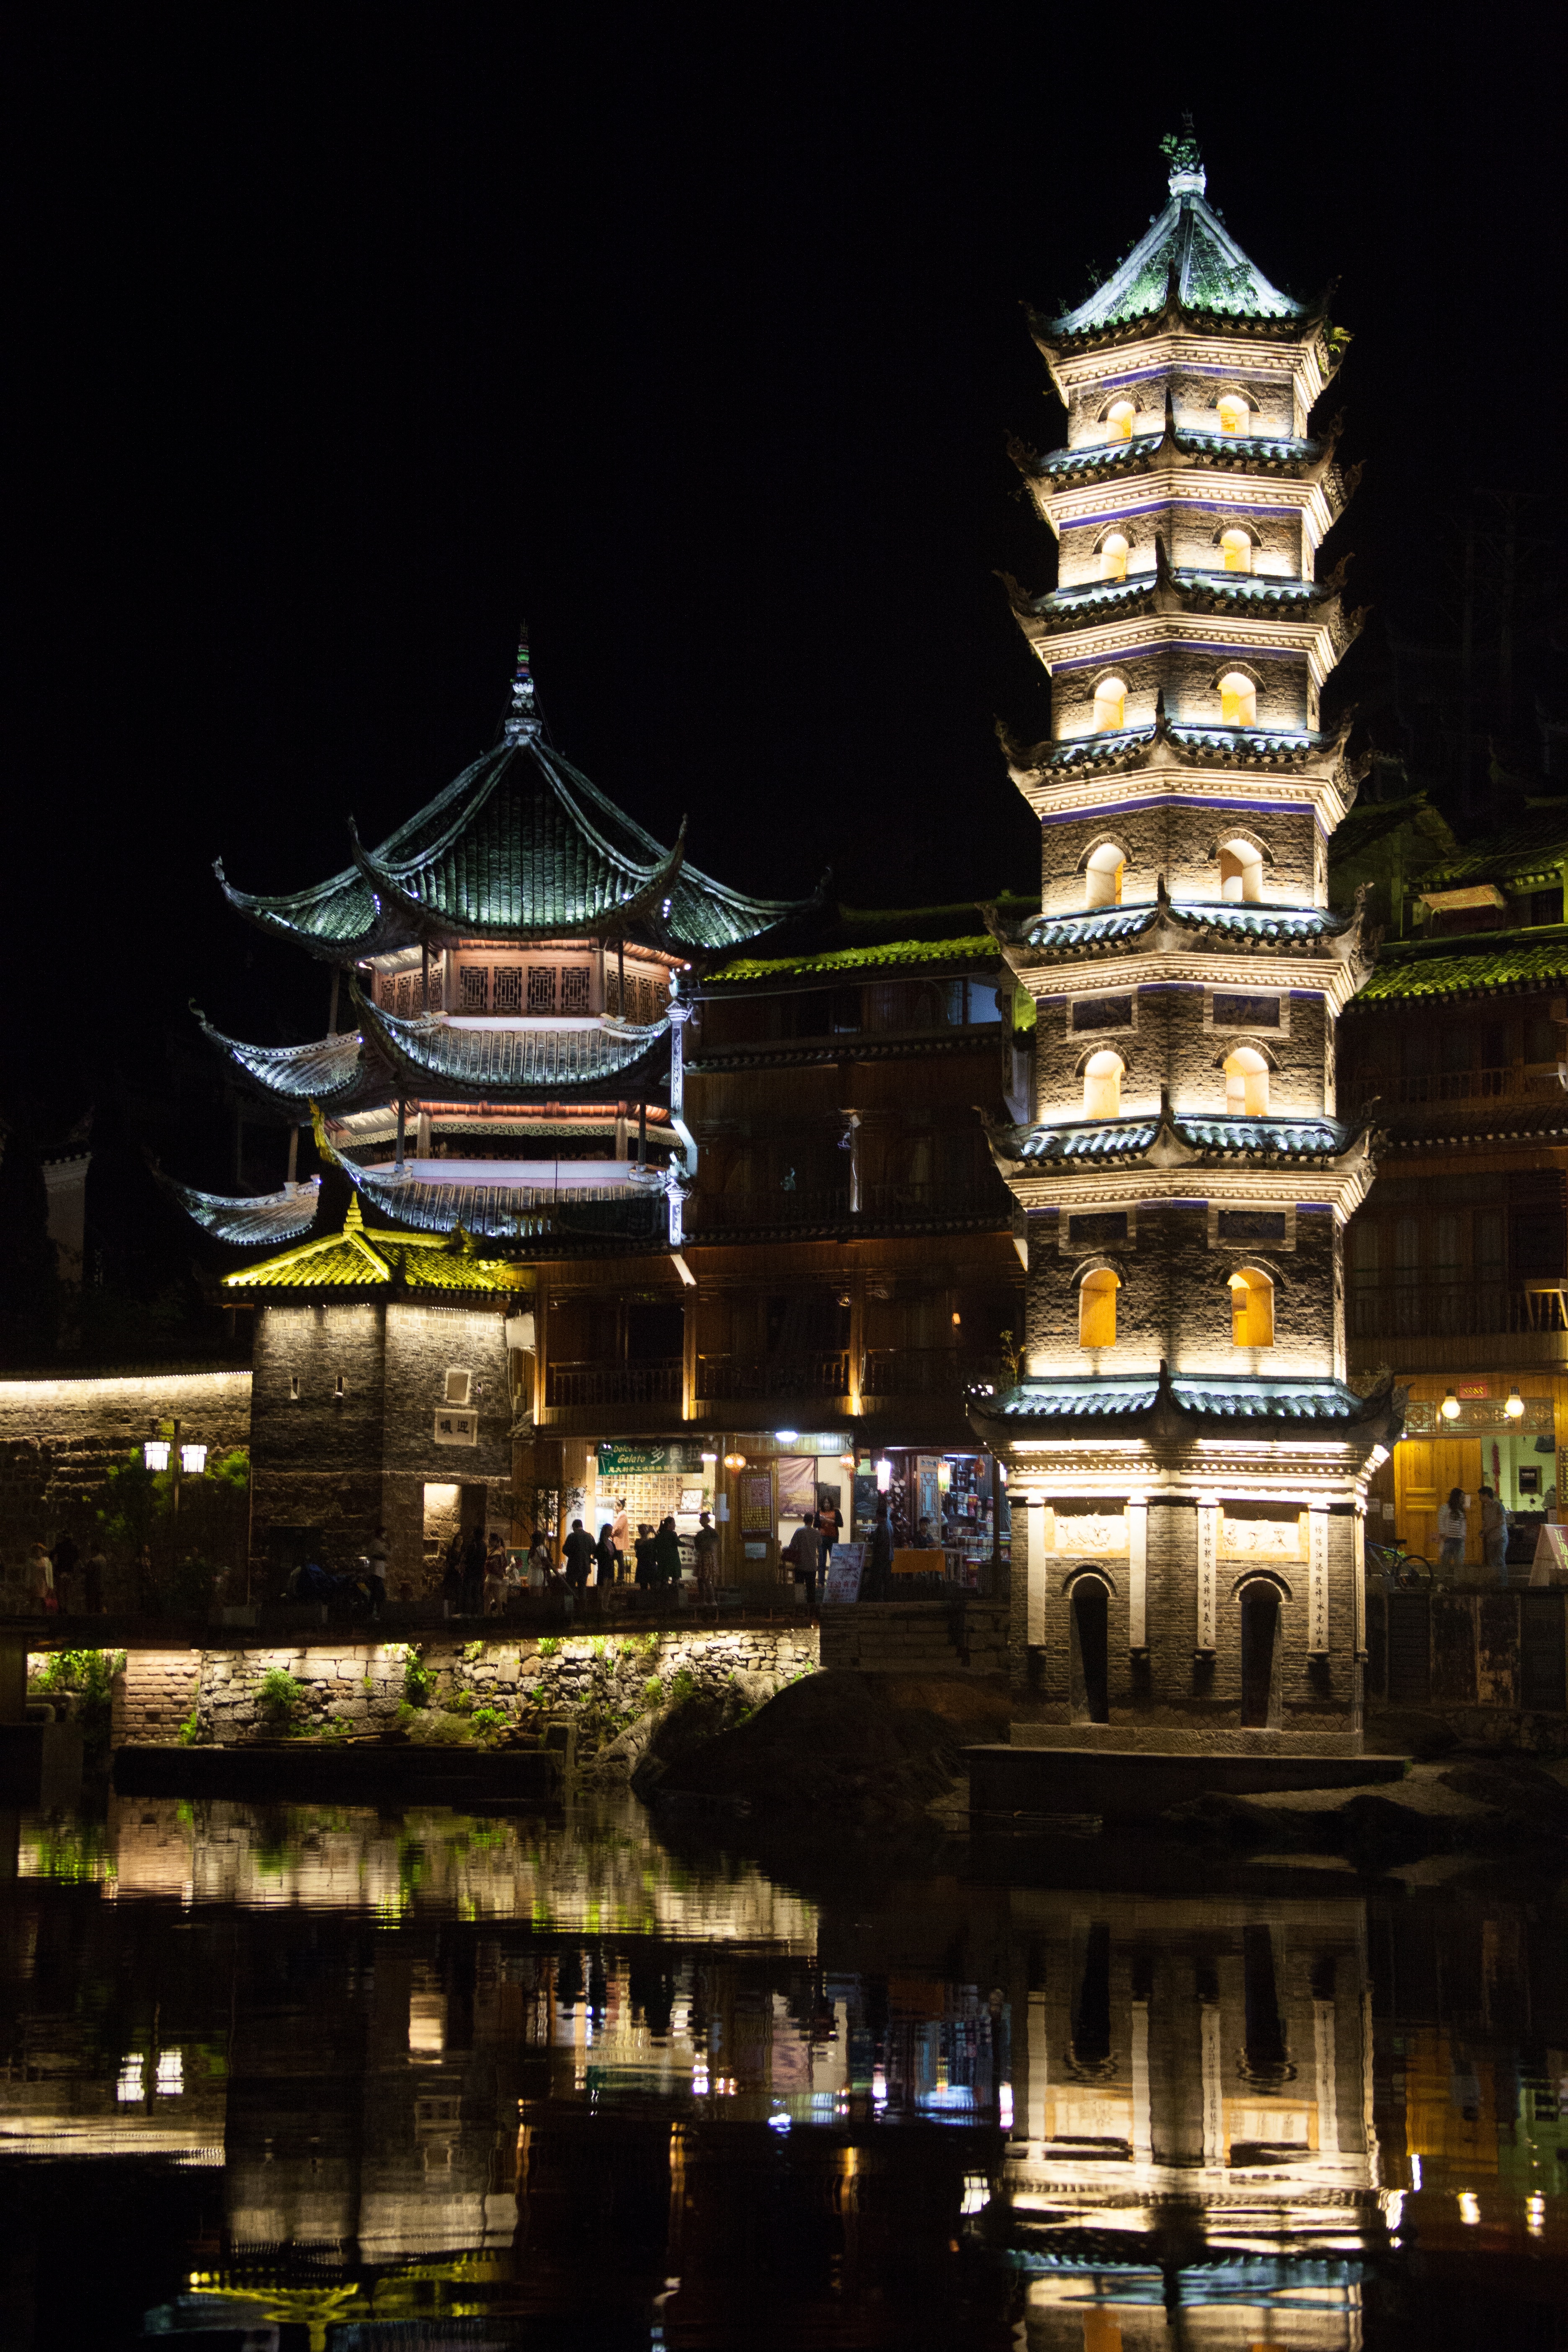
night, cityscape, evening, reflection, tower, landmark, place of worship, old town, temple, china, fenghuang, cited lake, pagoda, metropolis